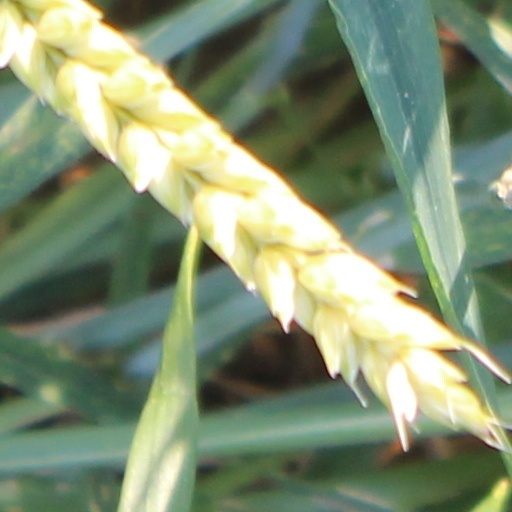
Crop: wheat